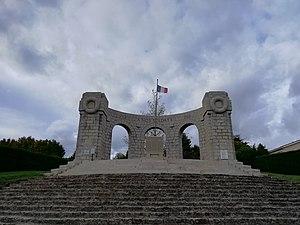
Vaugneray (Rhône) - Monument aux morts du canton, vue d'ensemble
Vaugneray est une commune française située dans le département du Rhône en région Auvergne-Rhône-Alpes.